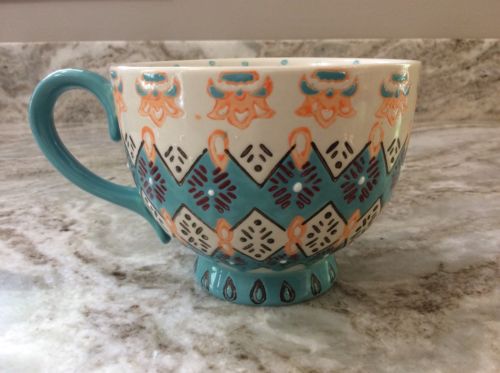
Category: mug